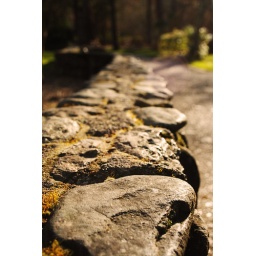
A stone wall (or ledge, or whatever you want to call it) in Lithia Park, Ashland, OR.